Sarah Jane Brown

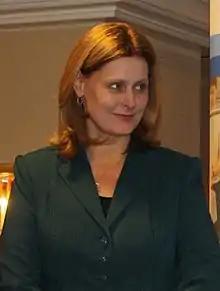
Brown in 2009

Sarah Jane Brown (born 31 October 1963), usually known as Sarah Brown, is an English campaigner for global health and education, founder and president of the children's charity Theirworld, the executive chair of the Global Business Coalition for Education and the co-founder of A World at School.